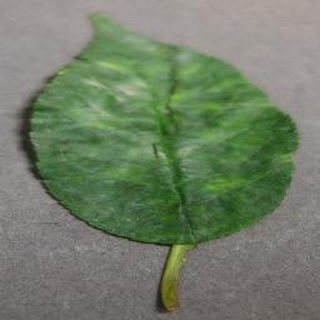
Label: cherry_powdery_mildew